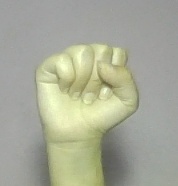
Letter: saad